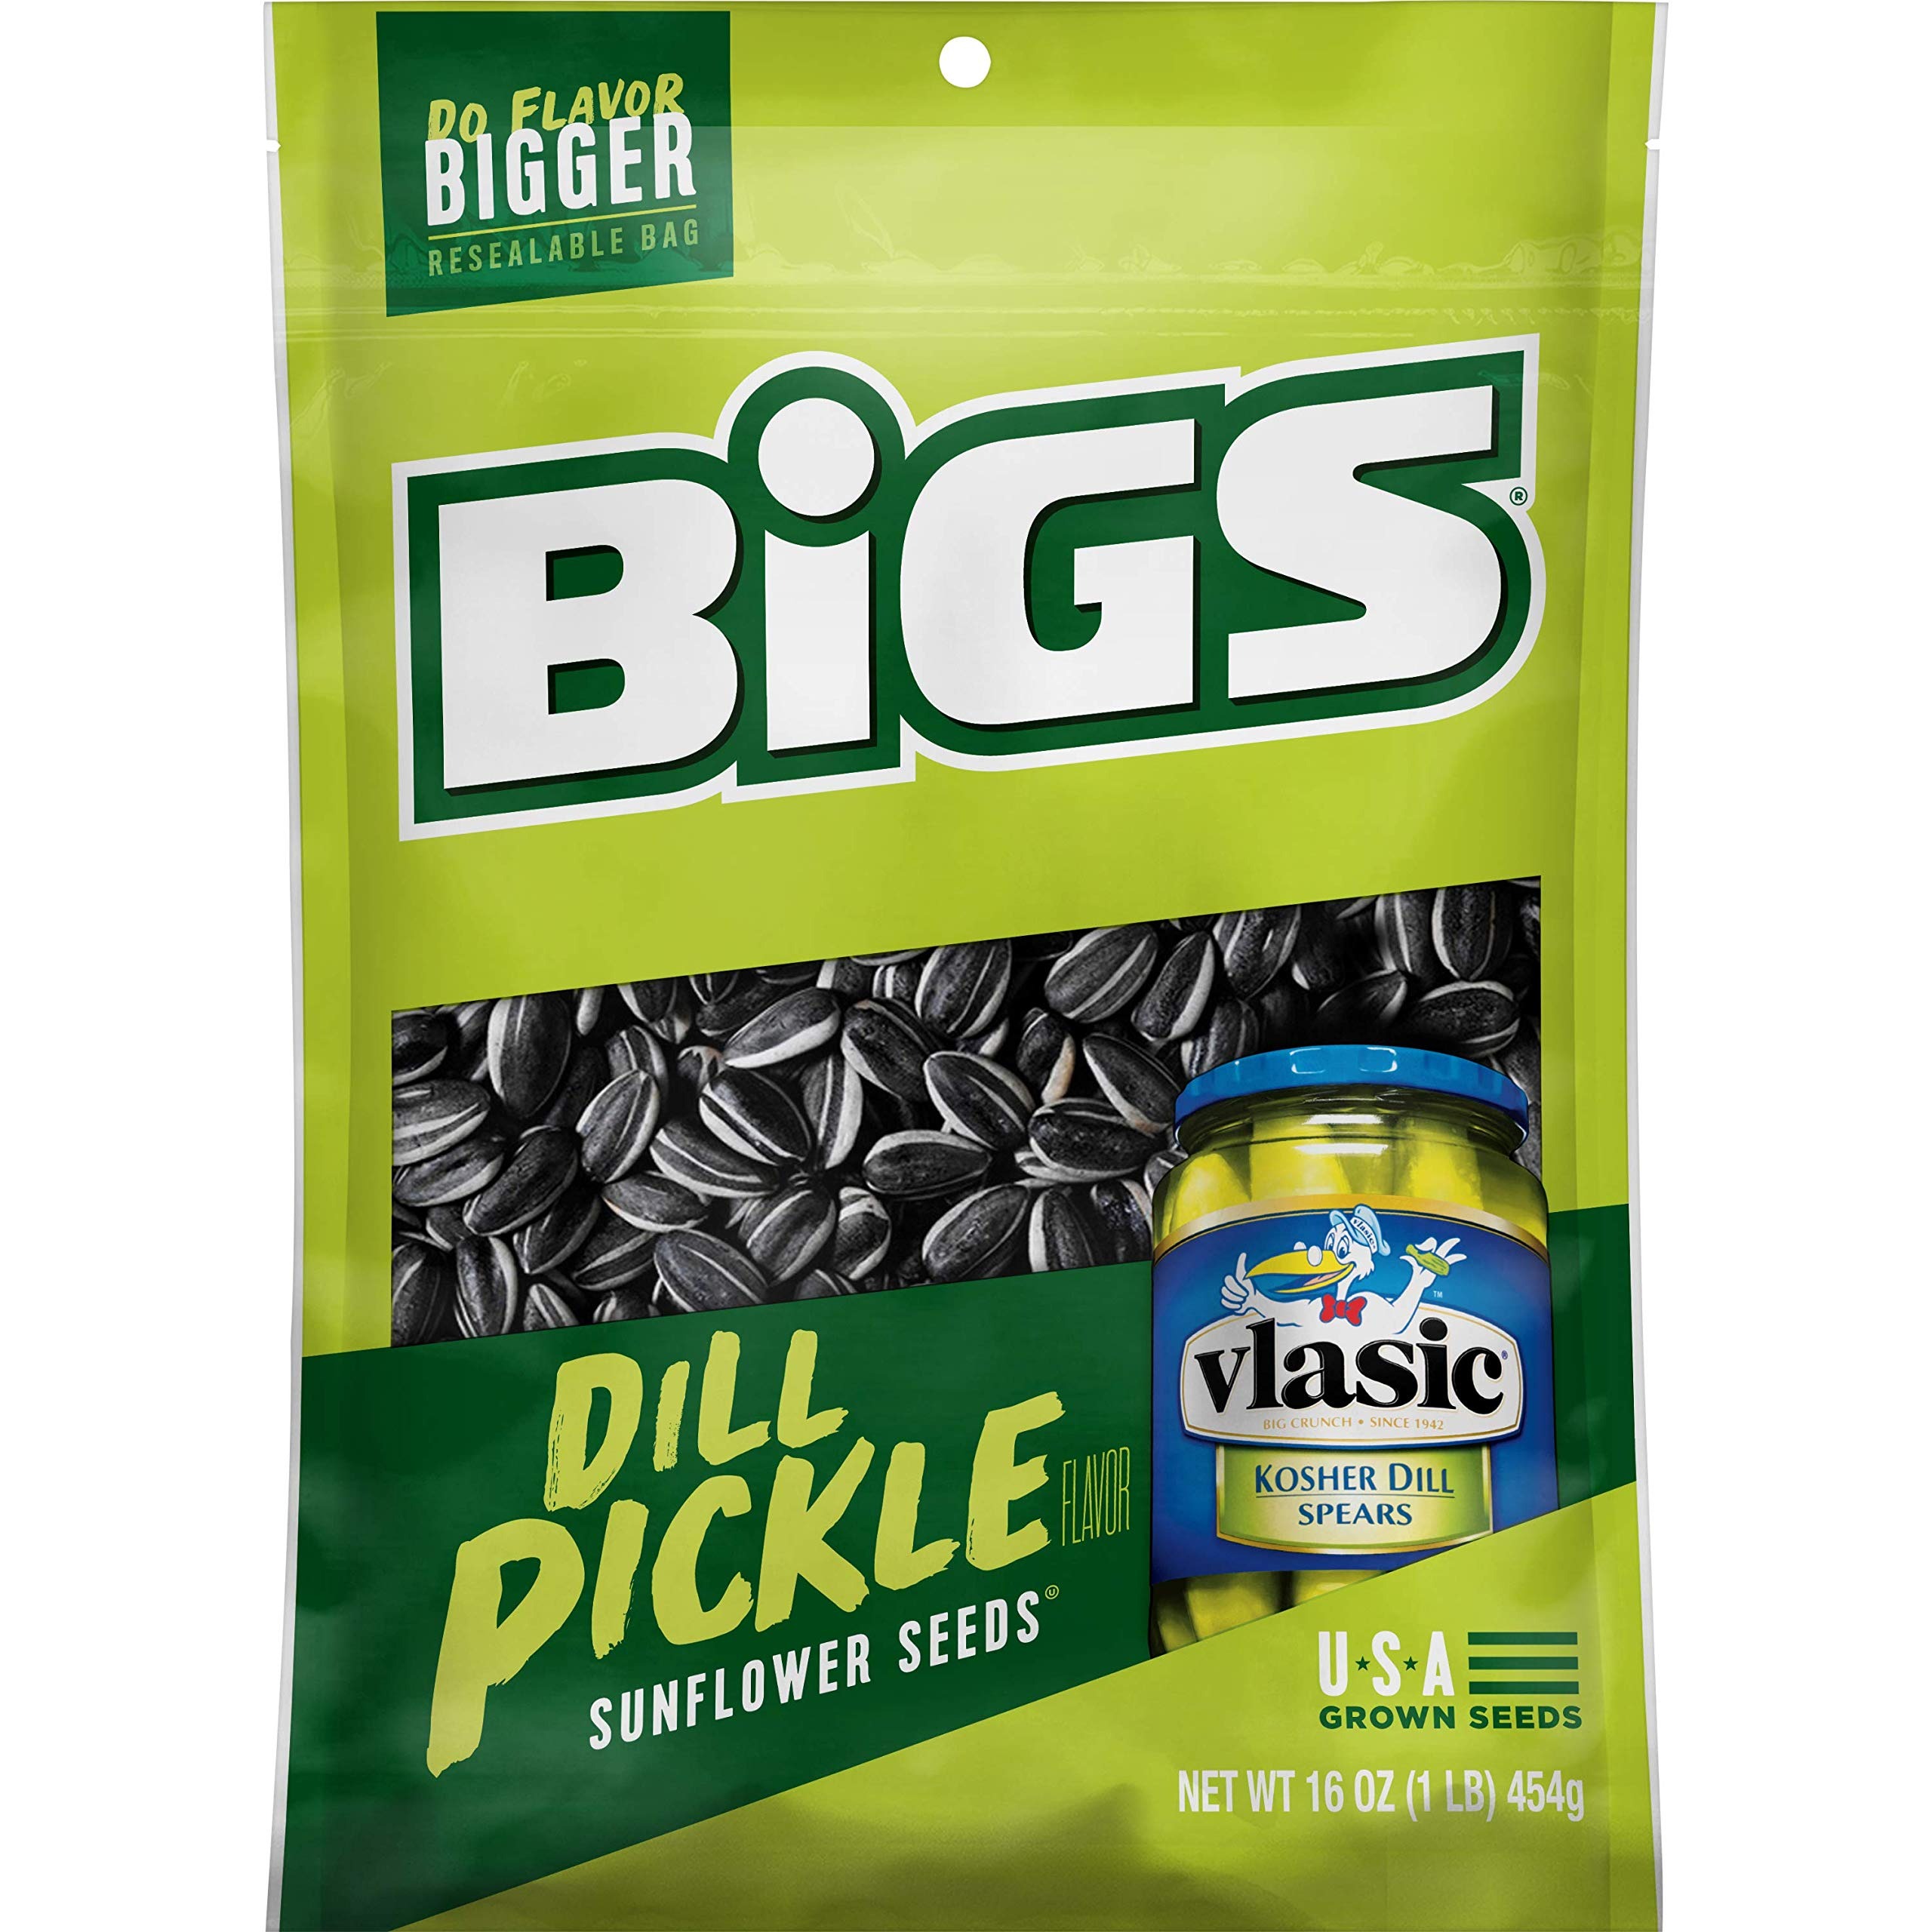
Item Name: BIGS Vlasic Dill Pickle Sunflower Seeds, 5.35-oz. Bag (Pack of 8)
Bullet Point 1: Contains eight 5.35-ounce bags of BIGS Vlasic Dill Pickle Sunflower Seeds
Bullet Point 2: Your favorite sunflower seeds meet your favorite pickles for a tangy taste and the perfect crunch
Bullet Point 3: No artificial colors or preservatives in this quick, flavorful snack
Bullet Point 4: Fire-roasted for the biggest kernel crunch, and in convenient resealable bags
Bullet Point 5: Keto Friendly snack that fits a low carb lifestyle - 7g of Protein, 3g Net Carbs (6g Total Carbs minus 3g Dietary Fiber), and 0g Added Sugar per serving
Bullet Point 6: We always use the highest-quality jumbo seeds from U.S. soil
Value: 5.35
Unit: Ounce

Price: 29.53